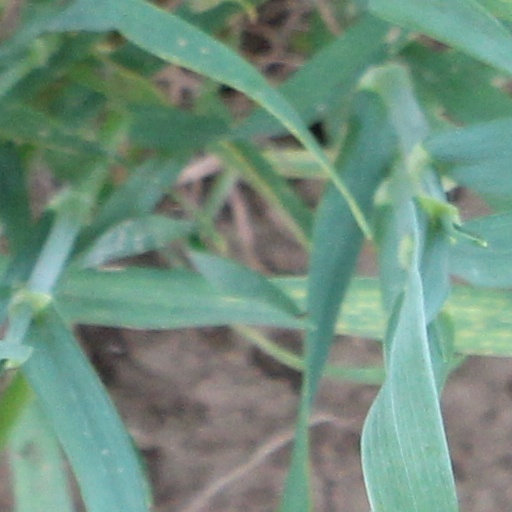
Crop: wheat